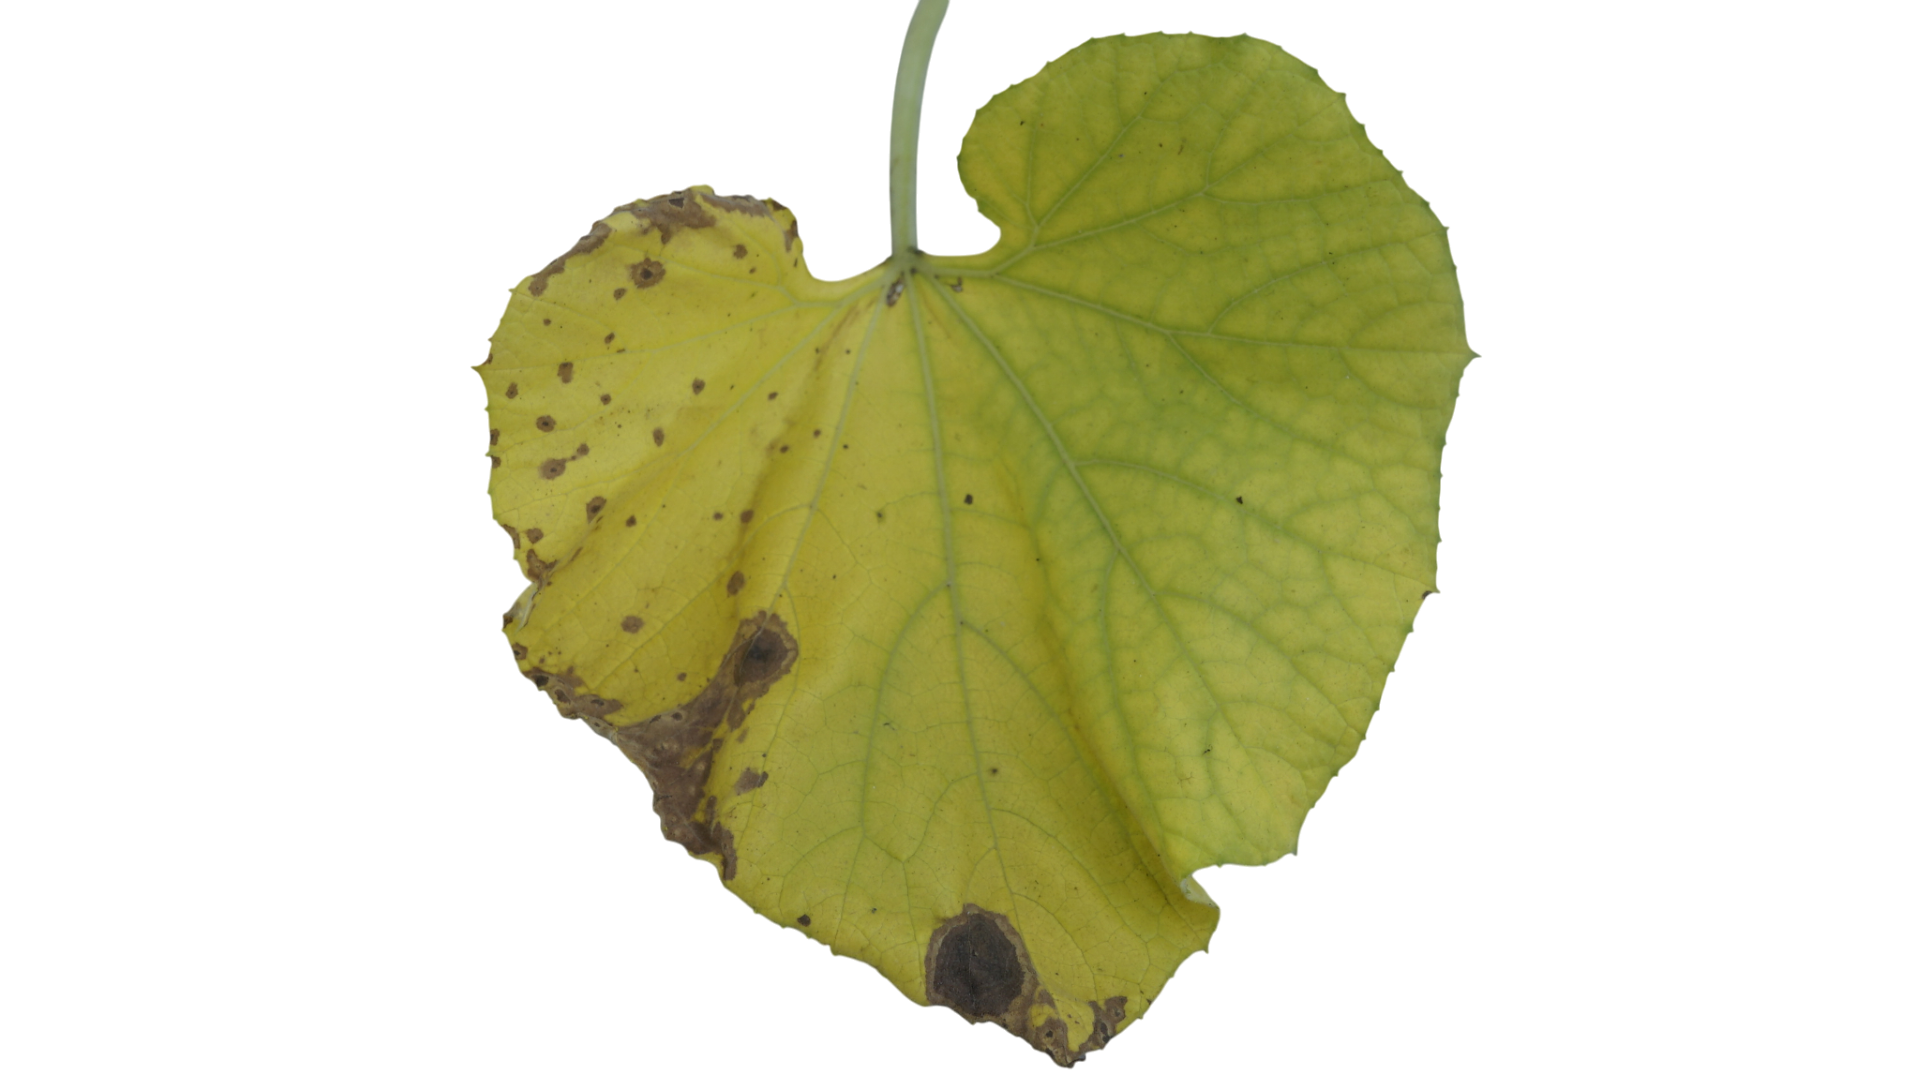
Crop: Bottle Gourd
Label: Downy_Mildew